Henry Armstrong

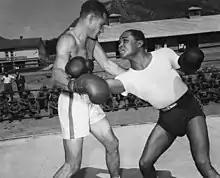
Armstrong (right) demonstrating some boxing techniques to a US Army member during an exhibition tour in 1943.

Returning to the welterweight division, Armstrong successfully defended the title five more times, until Fritzie Zivic beat him to take the world title in a 15-round decision. This ended Armstrong's reign as Welterweight Champion. Armstrong's 19 successful title defenses are still the most in history in the Welterweight division.